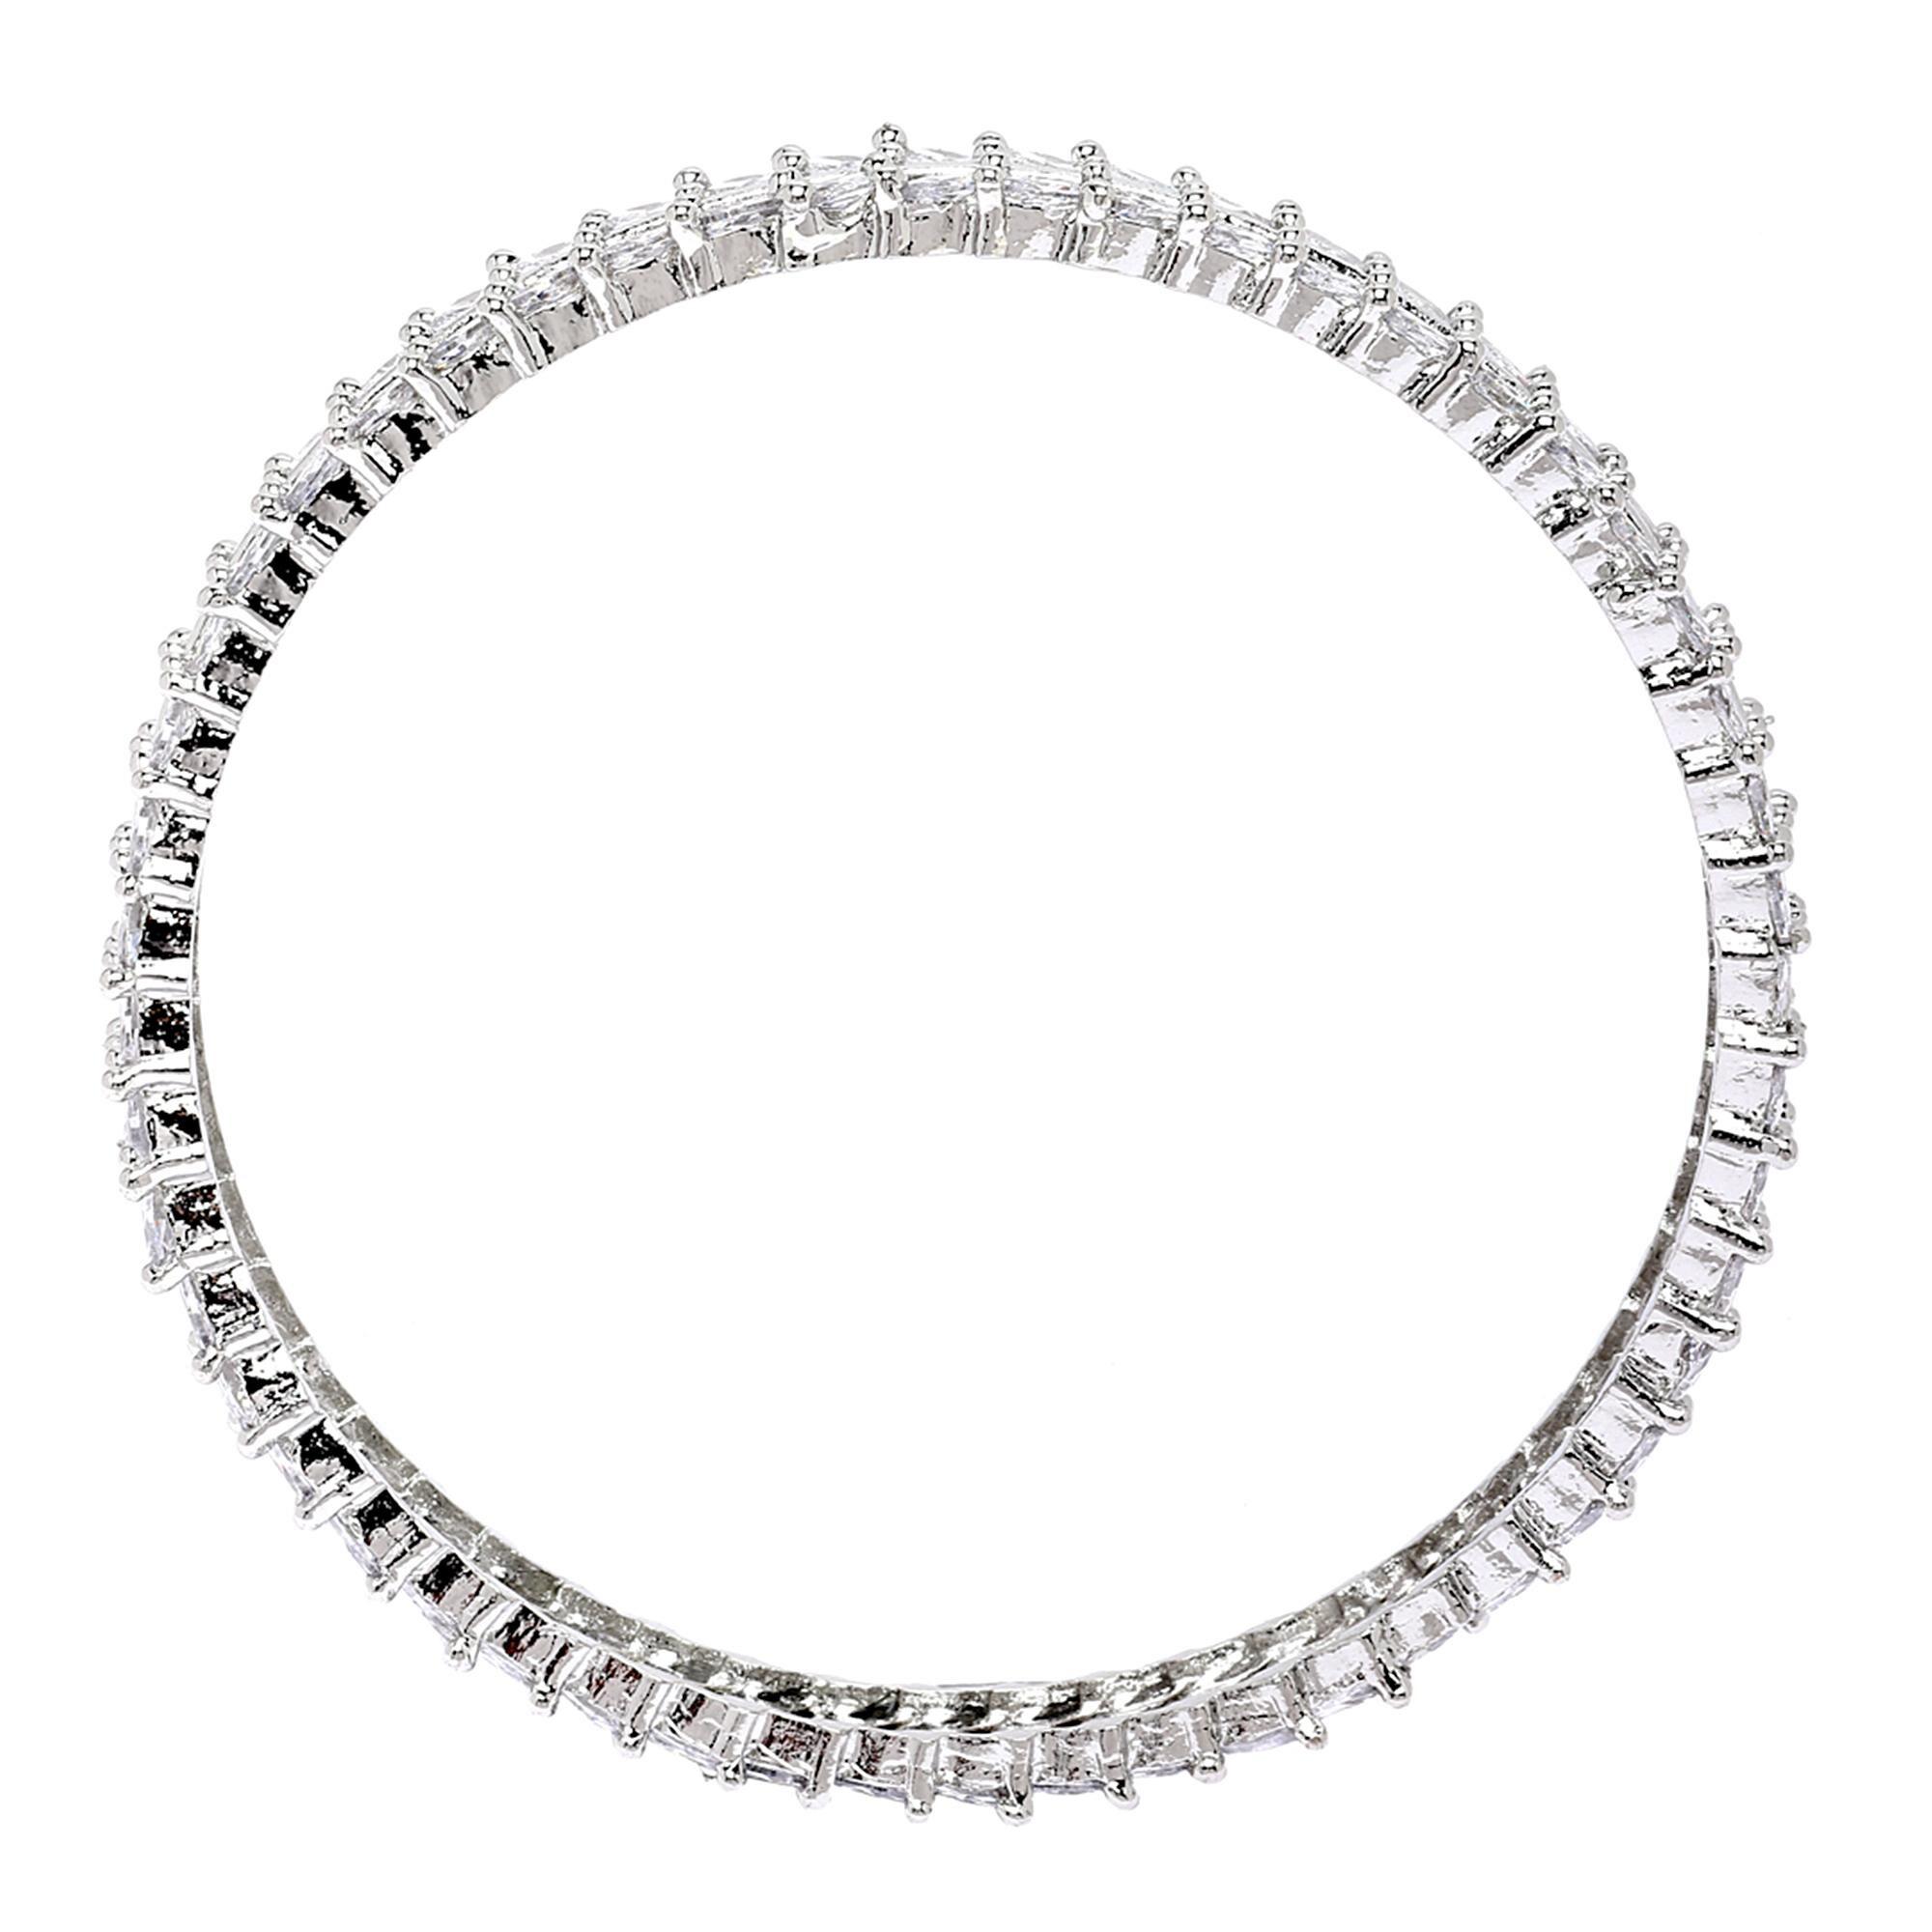
 Zeneme Rhodium-Plated Brass Silver, White American Diamond Studded Leaf Shape Bangle (Set Of 2)
Type: Bangles
Brand: Zeneme
Price: Rs. 549
 Stylish party wear bangles - zeneme fashion jewellery presents these stylish bangles which are suitable for all occasions office wear, wedding and party wear. The colour complements all outfits and may be worn as a statement piece to any occasion. The designer artificial jewellery at zeneme is available in various designs and patterns like floral design, heart shape design, dancing peacock, crystal design and many more. The imitation designer jewellery that will go with your outfit and style up your fashion statement with variable designs and patterns to give you charming and elegant look is available at zeneme. Zeneme has huge collection of designer imitation jewellery like american diamond jewellery collection, gold plated jewellery collection, temple jewellery collection, valentine collection, jewellery combos and many more.
Features: What you get - set of 2 rhodium-plated silver toned lead shape bangles has white american diamond studded, secured with slip-on closure. ,Luxury gifting idea - give a meaningful and luxurious gift with zeneme jewellery. A favourite gift choice, each zeneme jewellery for women comes with a signature gift box,Material craftsmanship - finest quality stones and environmentally friendly nonprecious metals are used for making the jewelry set. It is safe for wearing for long hours., Jewellery care - keep the jewellery away from direct heat, water, perfumes, deodorants and other strong chemicals as they may react with the metal or plating. Store the jewellry when not in use in a storage box or a cloth pouch to retain its shine. ,Nickel free and lead free as per international standards that makes it very skin friendly. The plating is non-allergic and safe for all environments.,Dimensions - bangle size 2.4 - diameter - 5.715 cm, circumference - 17.9324 cm bangle size 2.6 - diameter - 6.0325 cm, circumference - 18.9484 cm bangle size 2.8 - diameter - 6.35 cm, circumference - 19.939 cm
Included: Set Of 2 X American Diamond Studded Lead Shape Bangle Jewelry Set